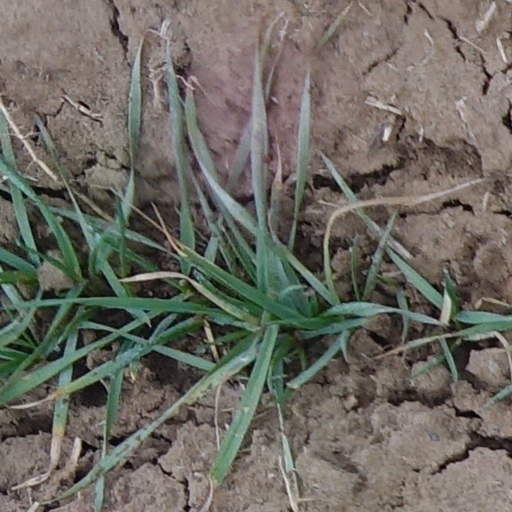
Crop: wheat